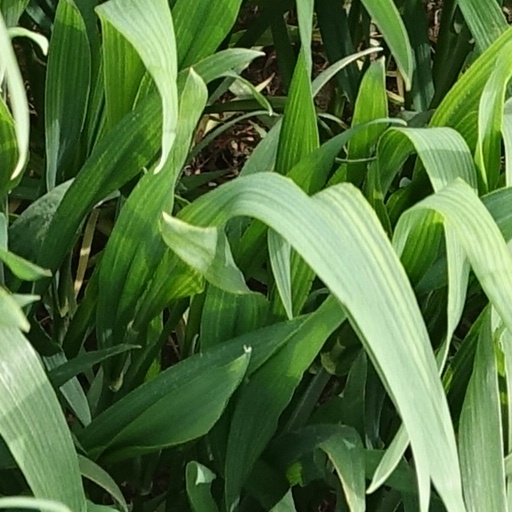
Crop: wheat